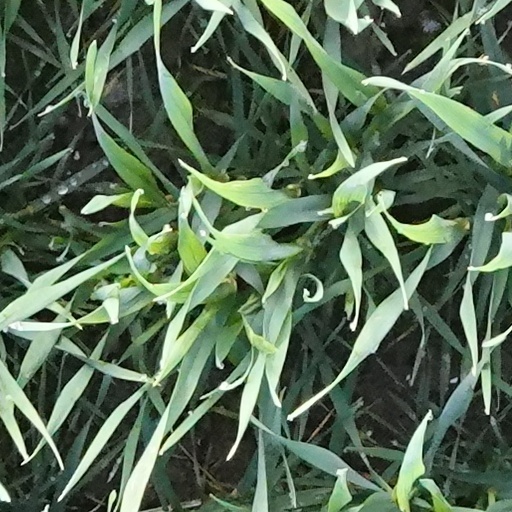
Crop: wheat